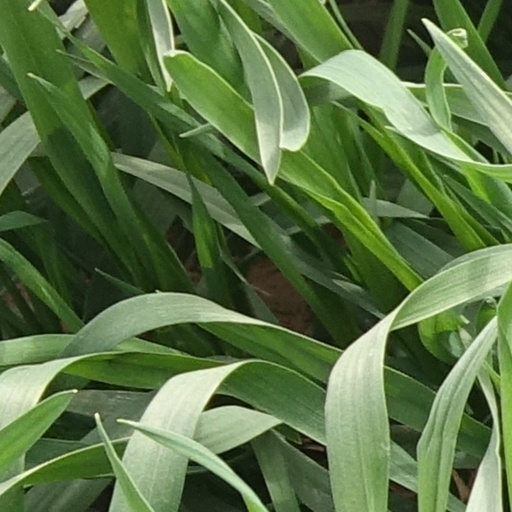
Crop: wheat